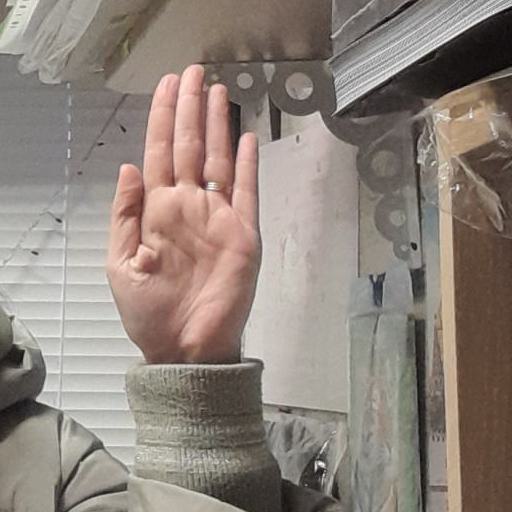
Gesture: stop